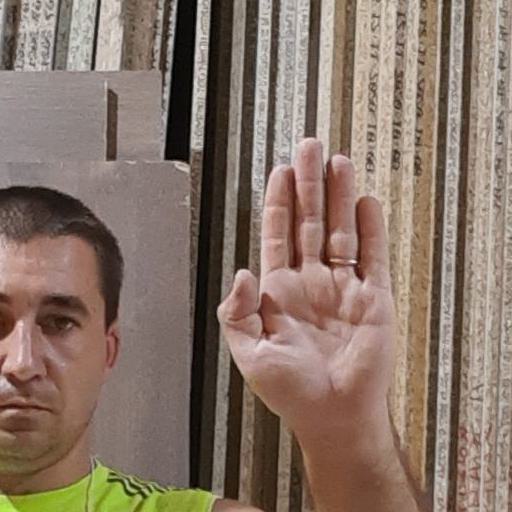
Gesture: stop